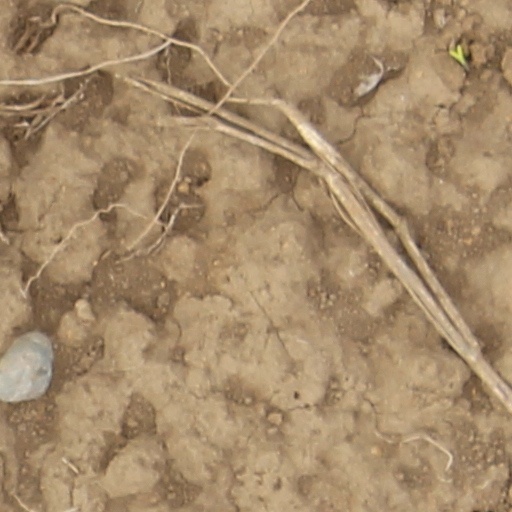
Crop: wheat